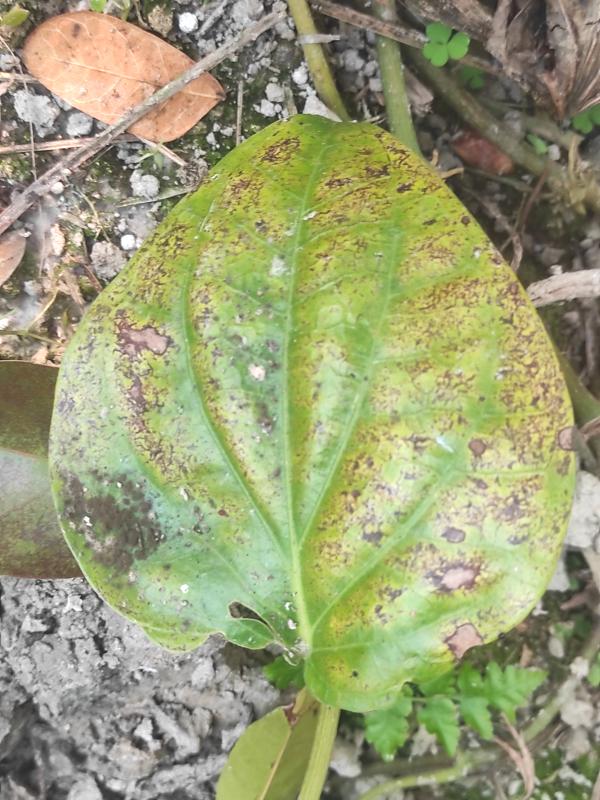
Label: Fungal_Brown_Spot_Disease